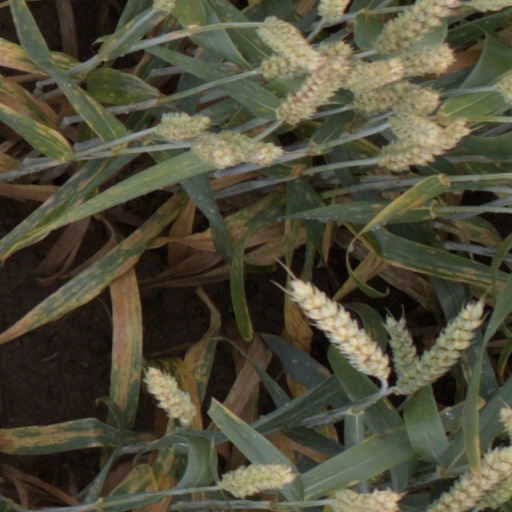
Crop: wheat